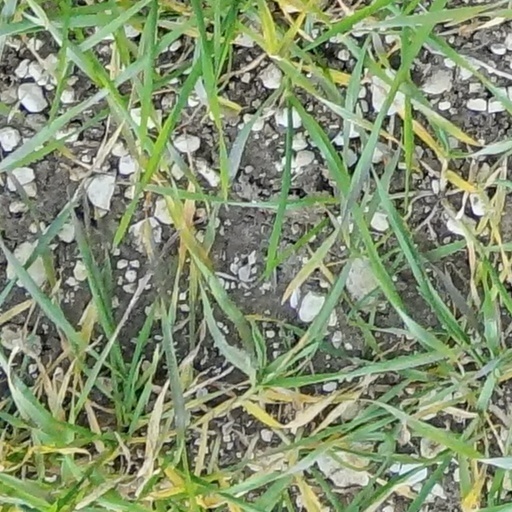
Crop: wheat